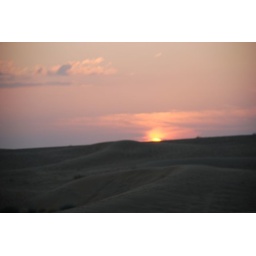
Jaisalmer - Sand Dunes - red sky over desert